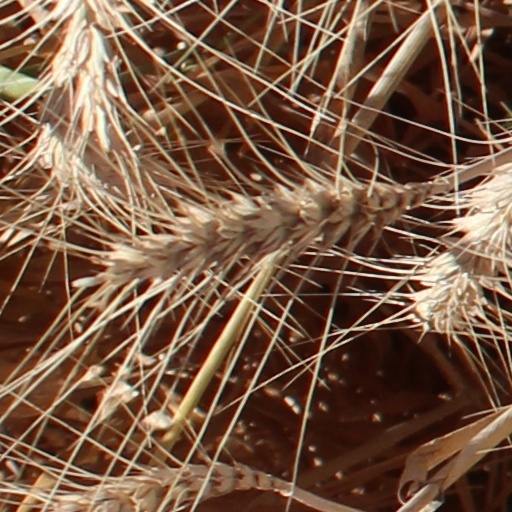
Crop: wheat